Dead Awake (2016 film)

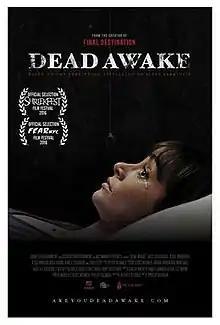

Dead Awake is a 2016 American supernatural psychological horror film written by Jeffrey Reddick and directed by Phillip Guzman. It stars Jocelin Donahue, Jesse Bradford, Jesse Borrego, Brea Grant, James Eckhouse, and Lori Petty.